Sergei Kirov

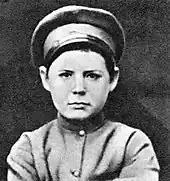
Kirov as a child, 1893

Sergei Mironovich Kostrikov was born on in Urzhum in Vyatka Governorate, Russian Empire, as one of seven children born to Miron Ivanovich Kostrikov and Yekaterina Kuzminichna Kostrikova ("née" Kazantseva). Their first four children had died young, while Anna (born 1883), Sergei (1886), and Yelizaveta (1889) survived.